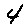
Label: 4